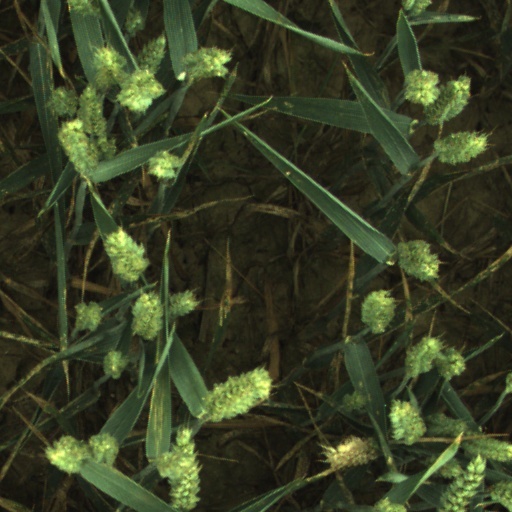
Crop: wheat